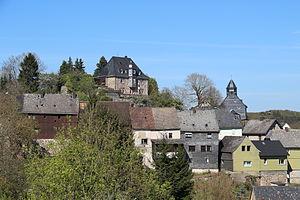
Königsberg est un quartier de Biebertal dans l'arrondissement de Gießen.
Le château de Königsberg a été construit sur un sommet au-dessus de Königsberg, dans la ville de Biebertal, en Hesse, au milieu ou dans la seconde moitié du XIIIème siècle. Il a été reconstruit au XXème siècle.